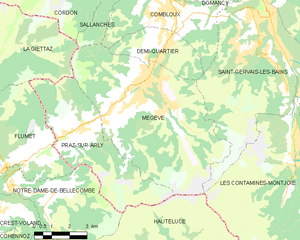
Carte des communes françaises Megève